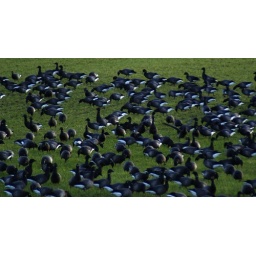
The geese settled in a field after feeding on the mud flat on the beach